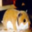
Label: hamster